Jaffna Hindu Ladies' College

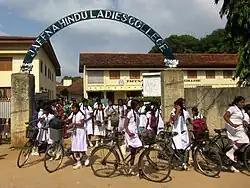
The school today

In 1935 the Jaffna Hindu College started admitting girls. On 10 September 1943 the Board of Management of Jaffna Hindu College and Affiliated Schools established a separate girls school - "Jaffna Hindu Ladies College". This was the first girls "Hindu" school. JHLC was initially located at "Ponnalayam", the home of Sivagurunathar Ponnusamy. JHLC's growth necessitated larger premises and on 27 February 1944 JHLC moved to buildings at Jaffna Hindu College's playgrounds.